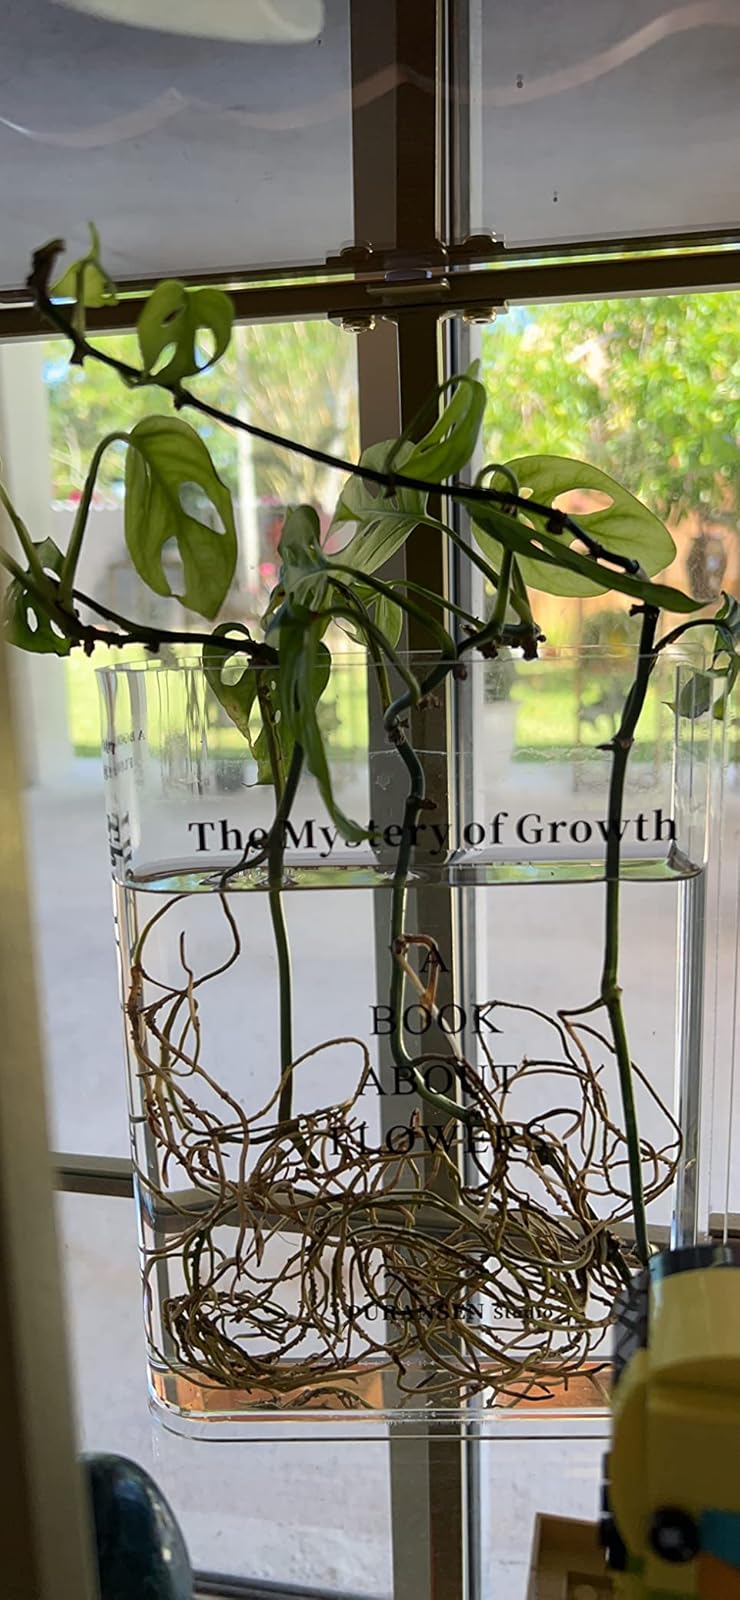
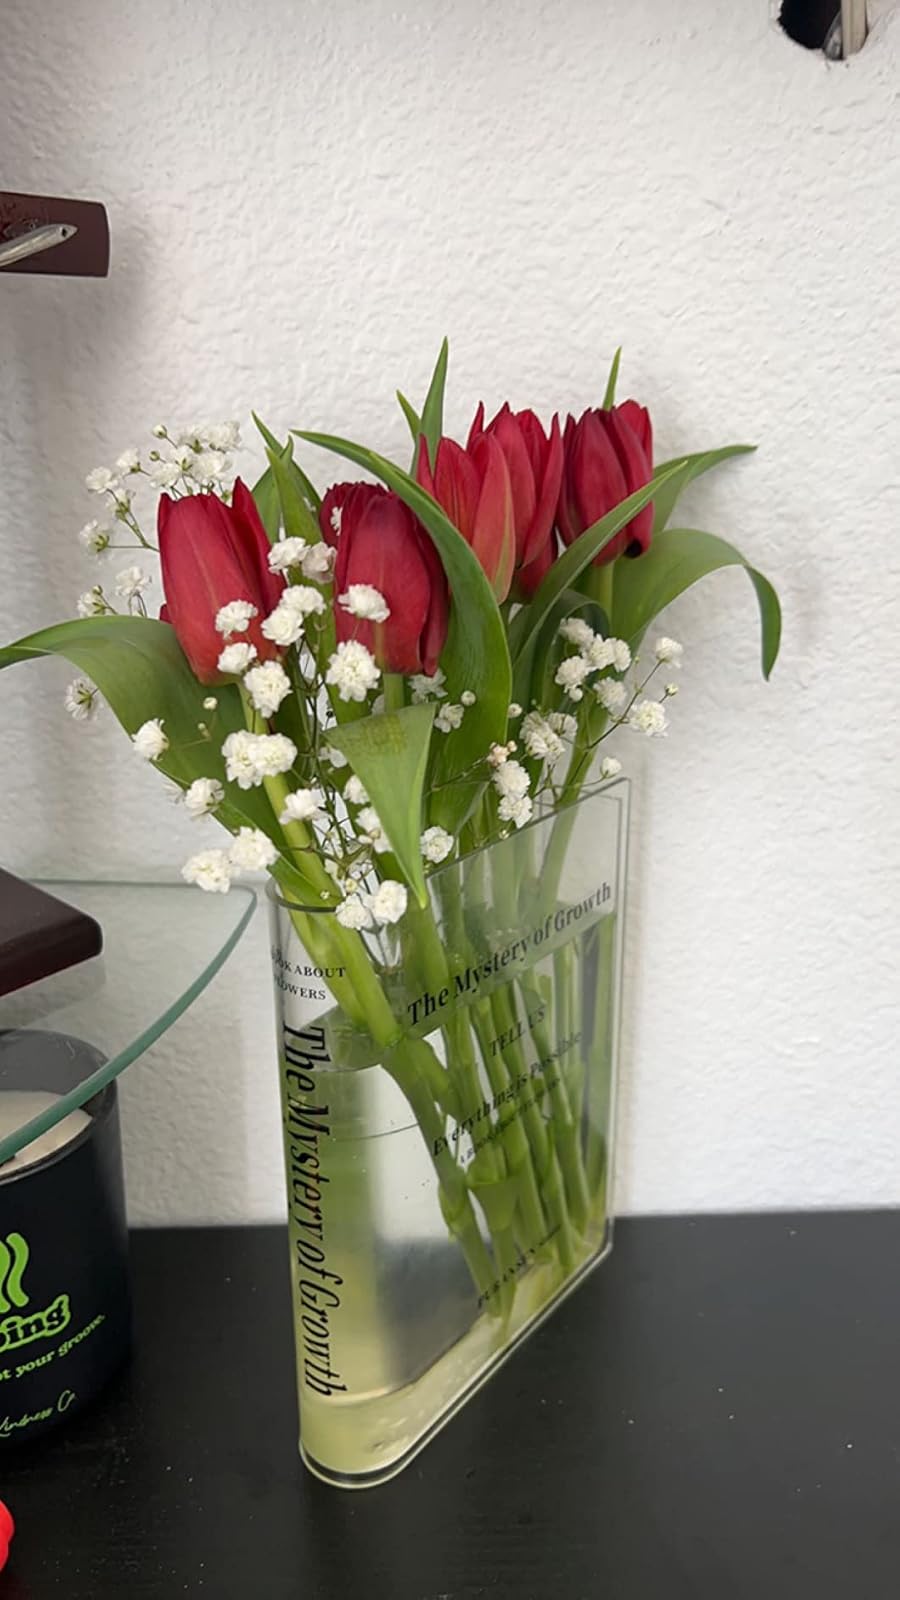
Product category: vase
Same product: yes